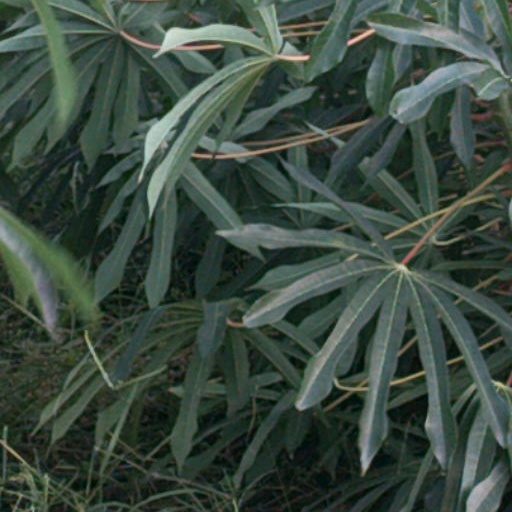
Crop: cassava